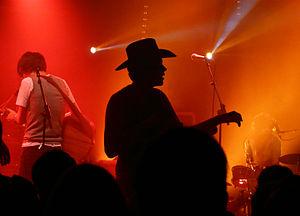
Le groupe folk rock français Coming Soon en Club 106.
Coming Soon est un groupe d'indie pop français, originaire d'Annecy, en Rhône-Alpes. Après avoir publié un premier EP, The Escort, en 2007, le groupe sort un premier album, New Grids, en 2008. S'ensuivent Ghost Train Tragedy, Dark Spring, et Tiger Meets Lion.